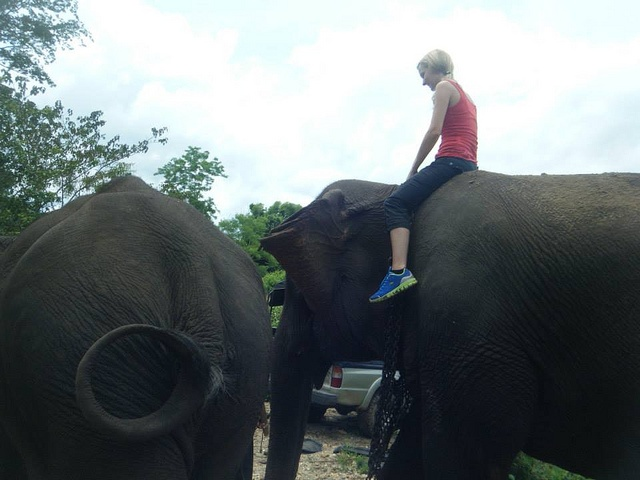
Two elephants standing next to each other, a girl riding one of them.
Elephant with young rider standing next to adult elephant near parking area.
a person in a red shirt is riding an elephant
A woman sitting atop of an elephant in a field.
A woman riding on the back of an elephant.